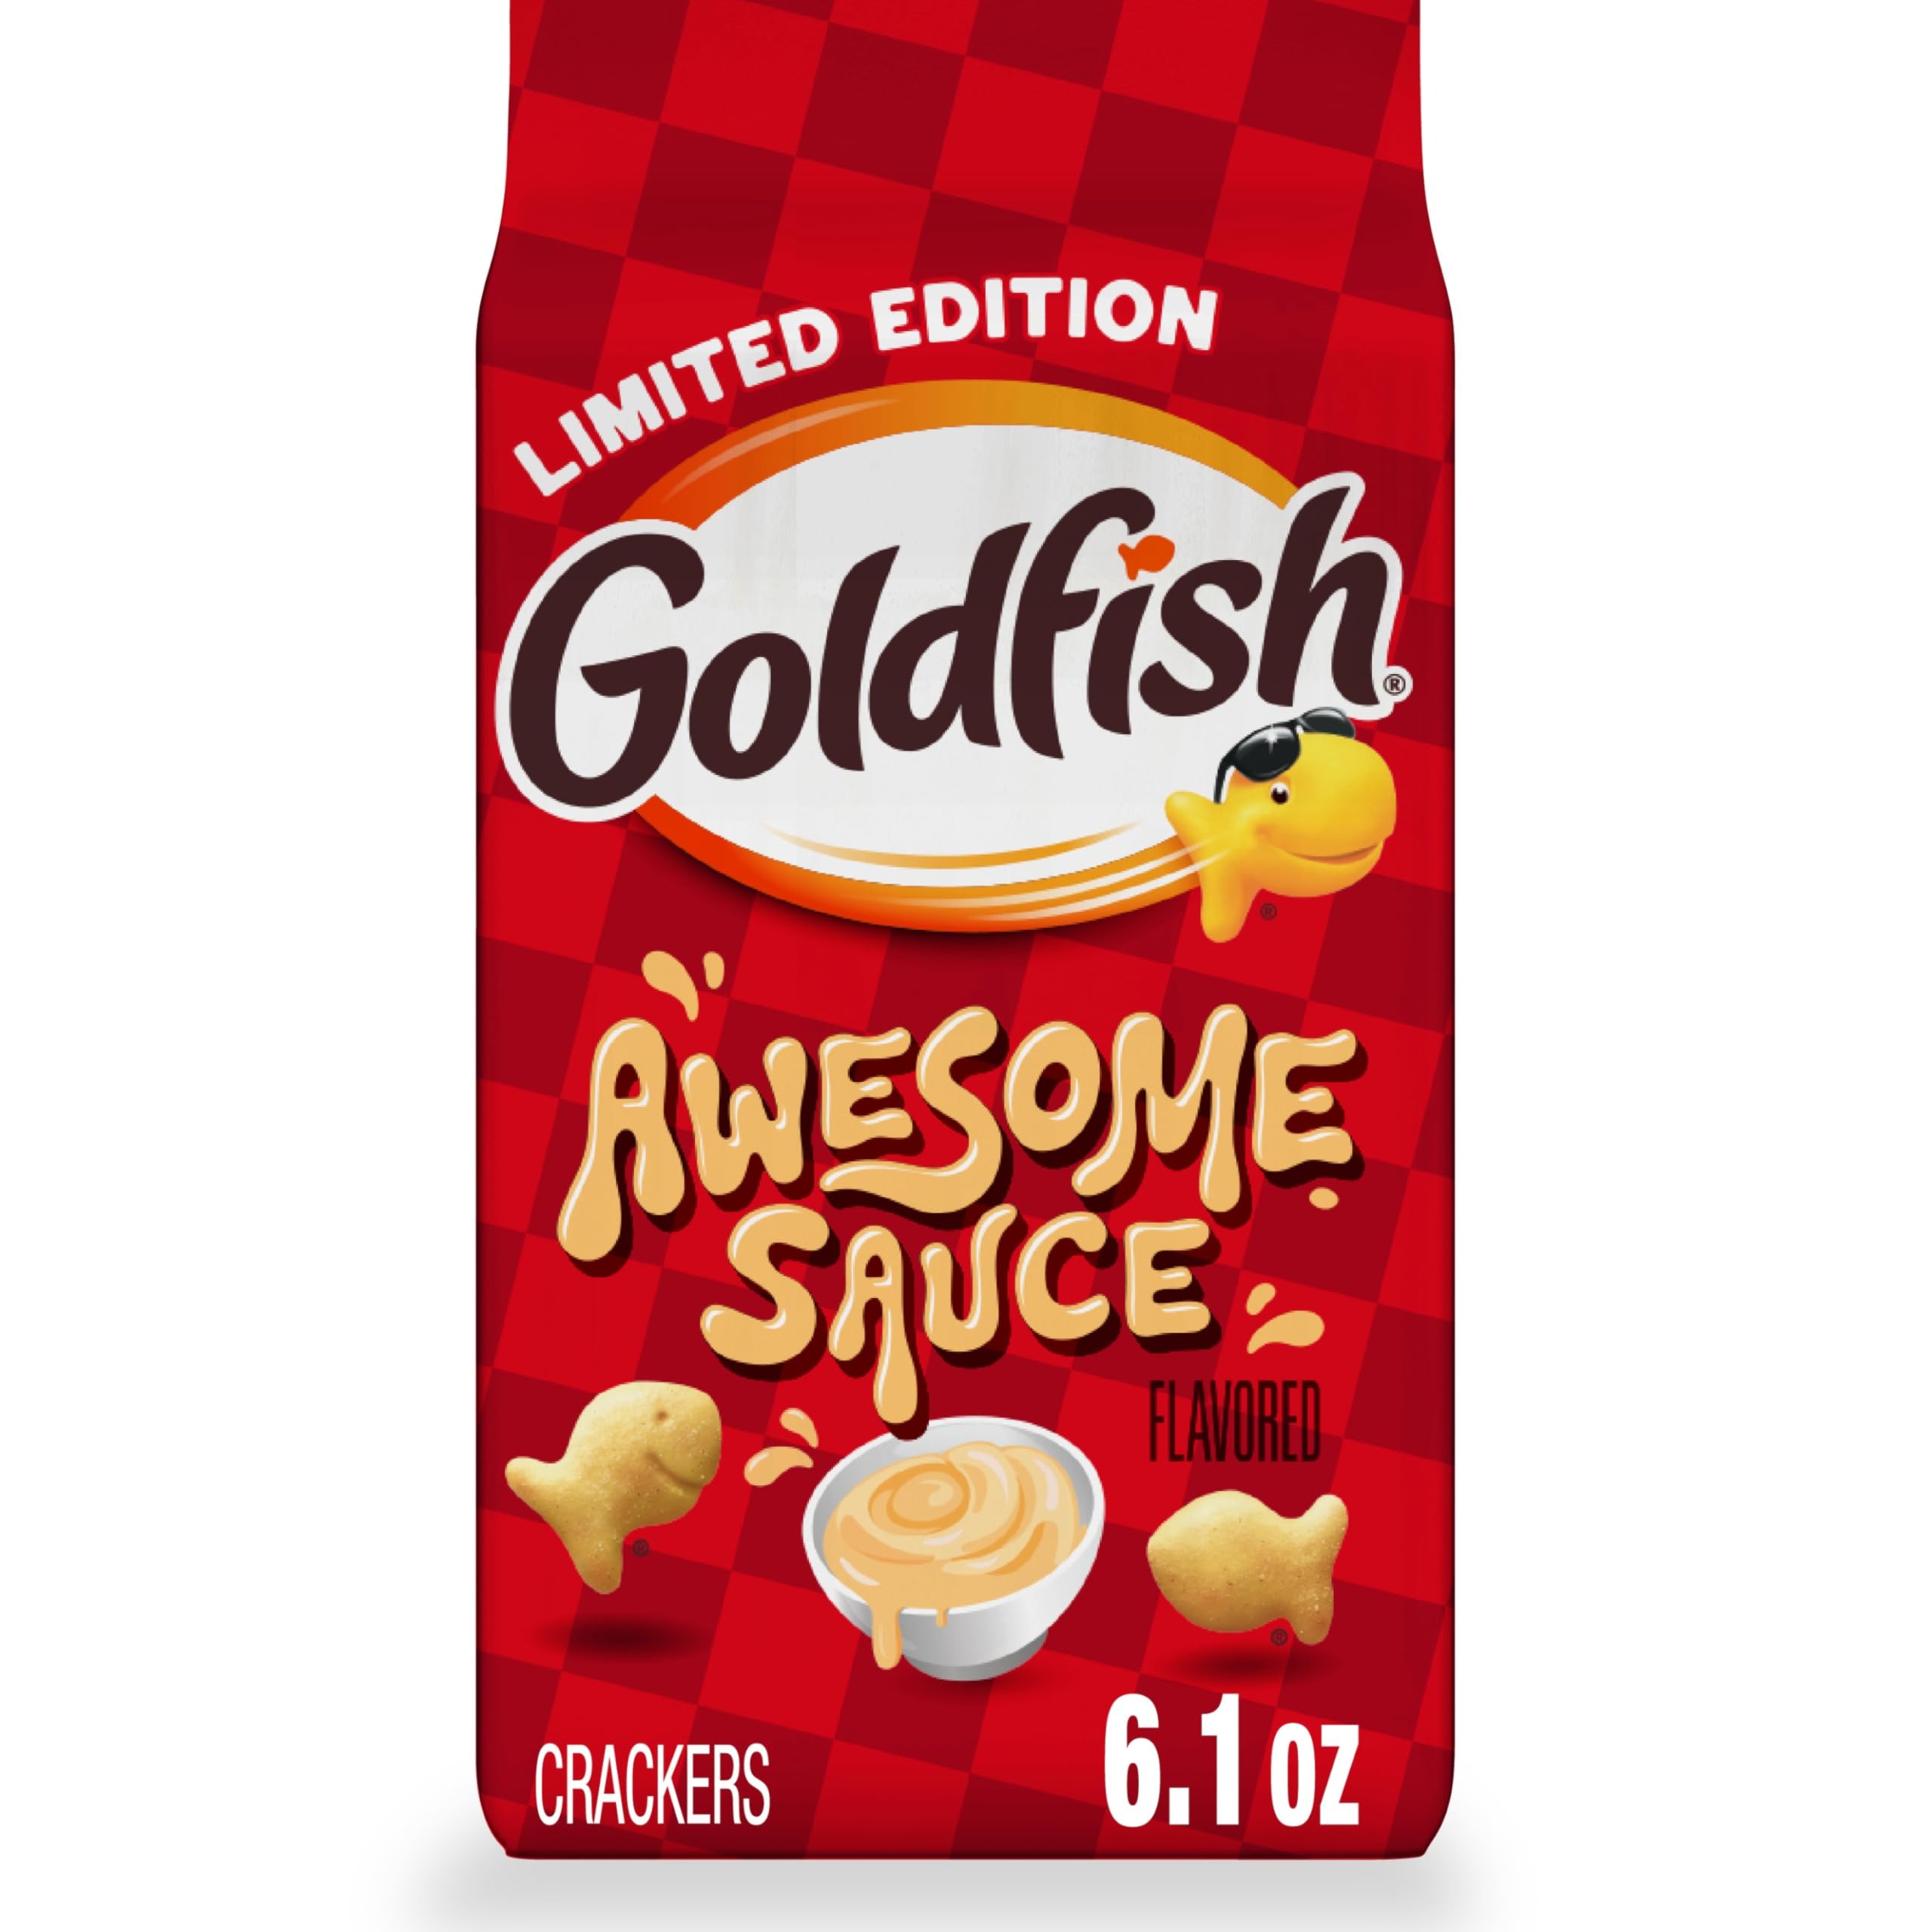
Item Name: Goldfish Awesome Sauce Flavored Crackers, 6.1 Oz Bag
Bullet Point 1: Includes one (1) 6.1-ounce bag of Goldfish awesome sauce flavored crackers
Bullet Point 2: Awesome sauce flavor is sweet, smoky, and tangy and impossible to resist
Bullet Point 3: Available for a limited time only, grab them for your summer adventures
Bullet Point 4: Always baked and no high fructose corn syrup
Bullet Point 5: Be like Goldfish
Value: 6.1
Unit: Ounce

Price: 2.99